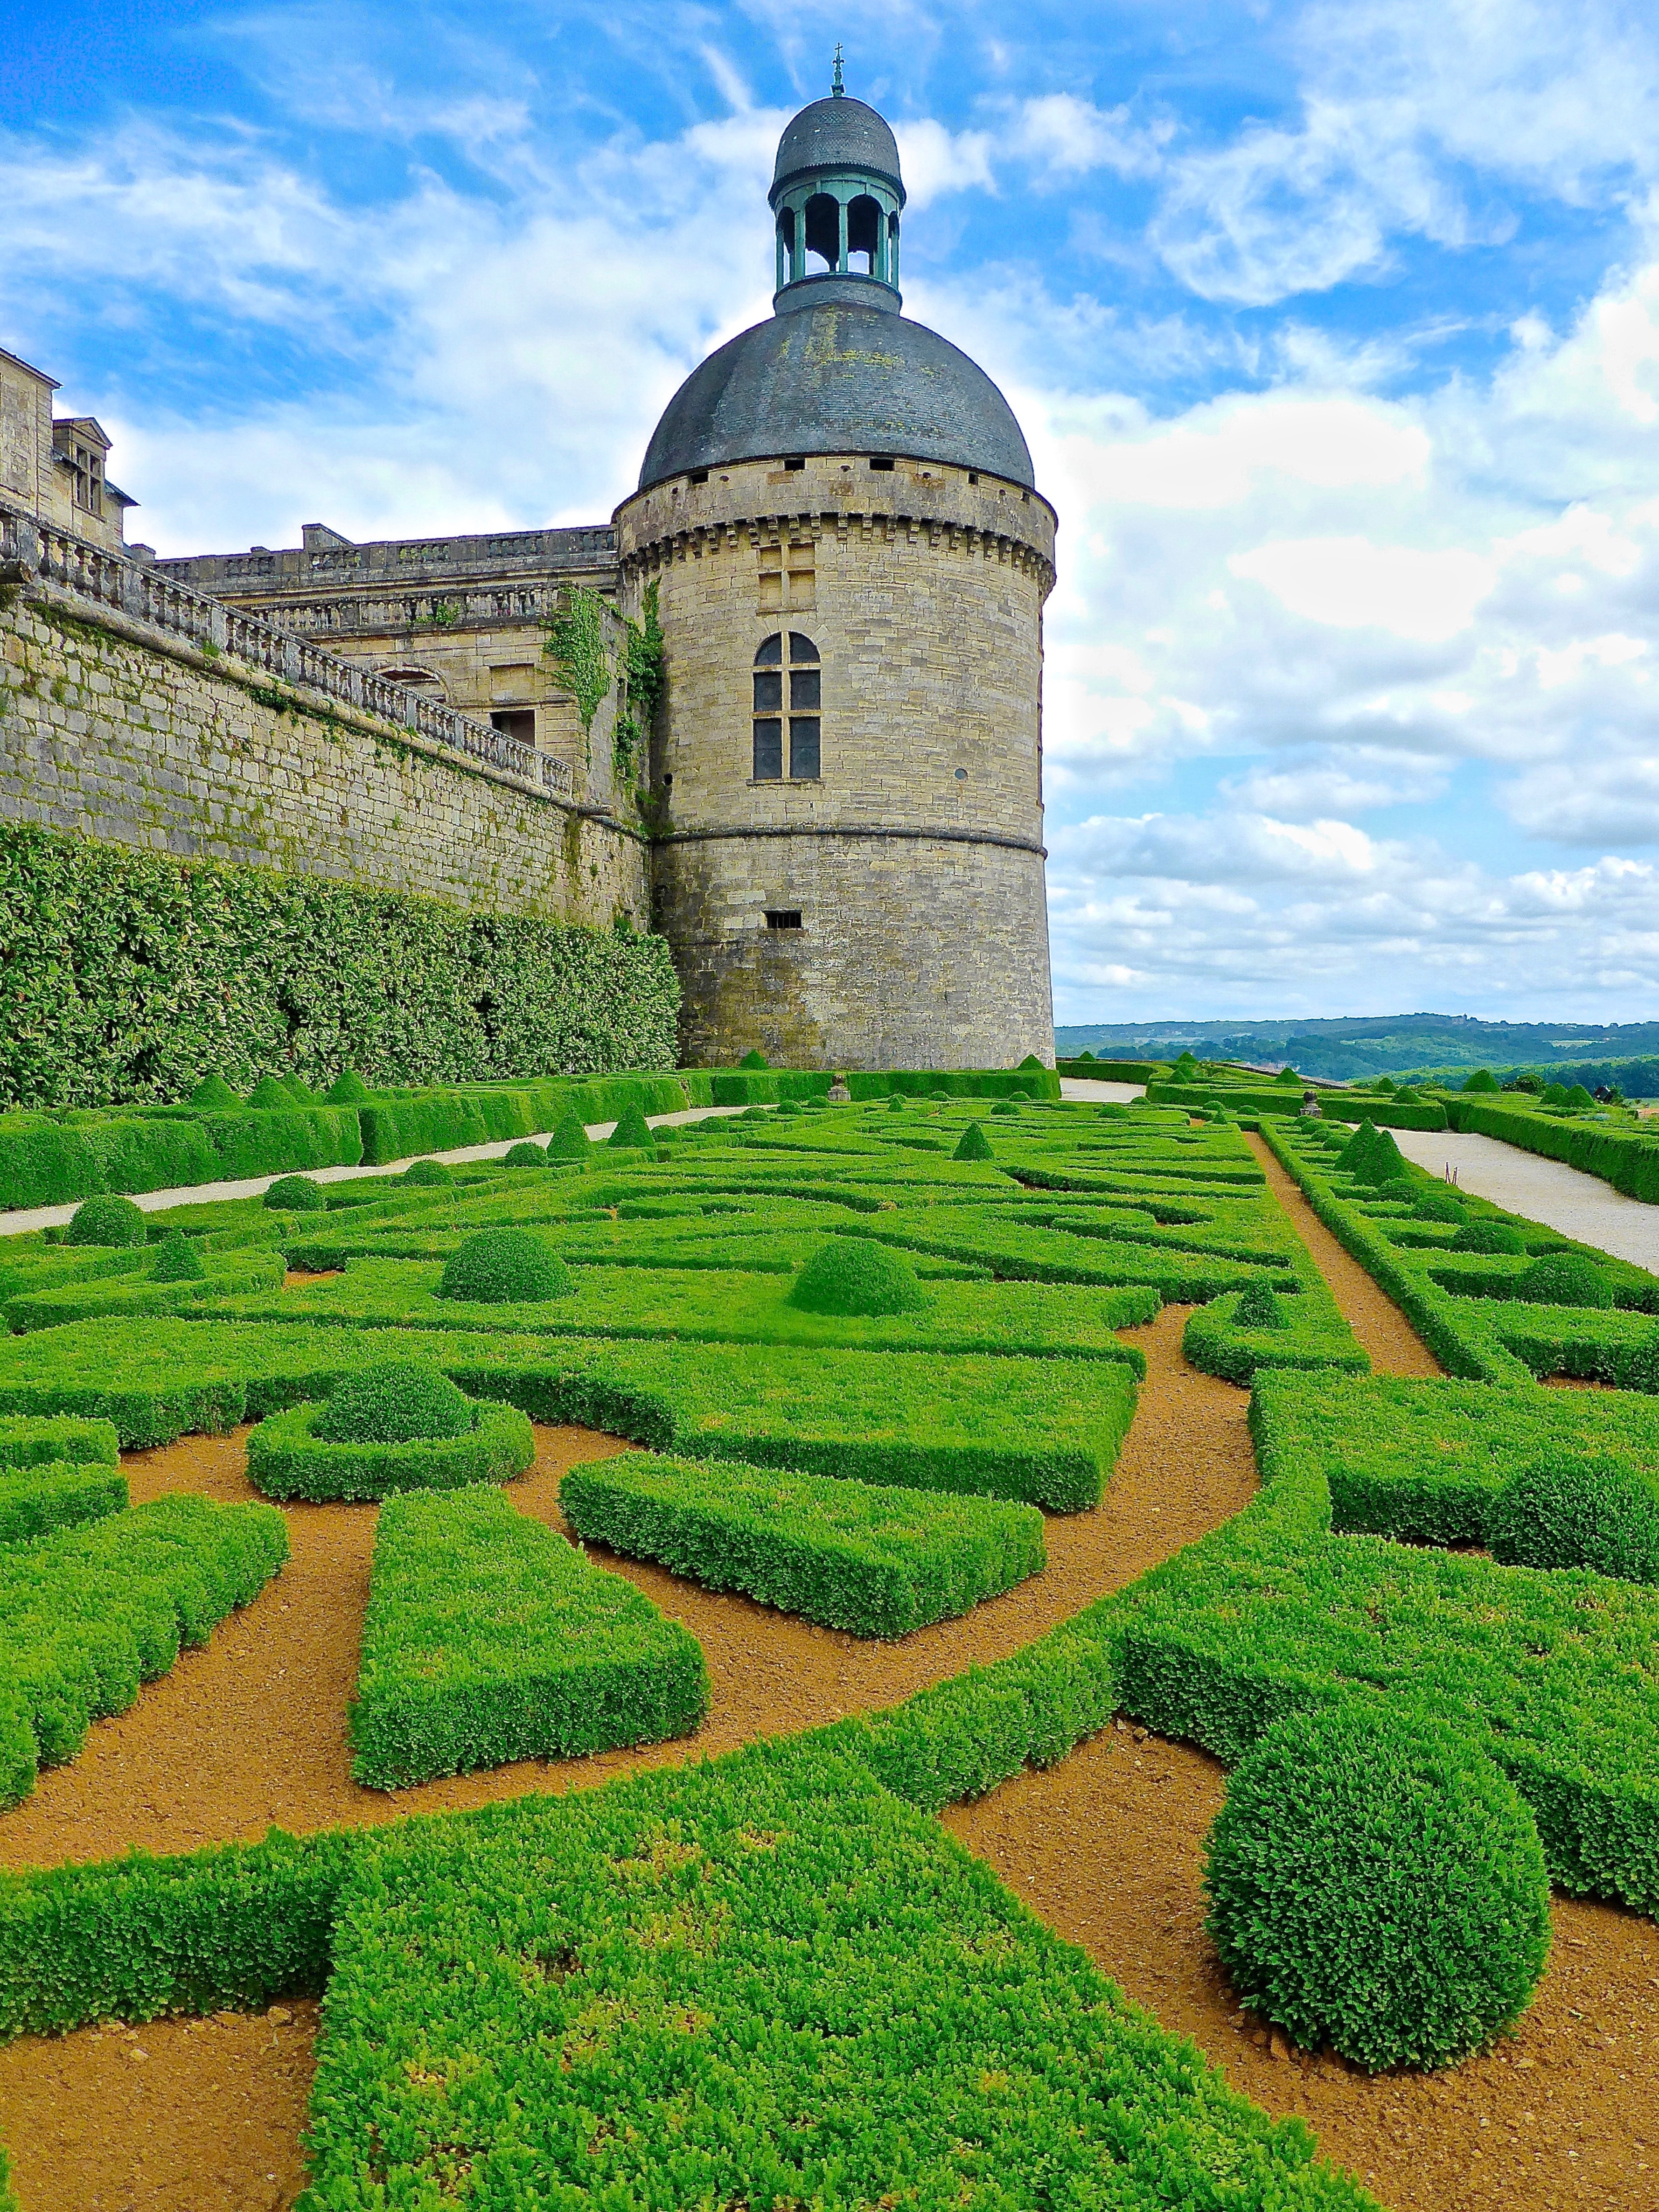
landscape, architecture, field, farm, hill, building, chateau, france, tower, castle, landmark, historic, agriculture, garden, plain, medieval, history, heritage, dordogne, rural area, hautefort